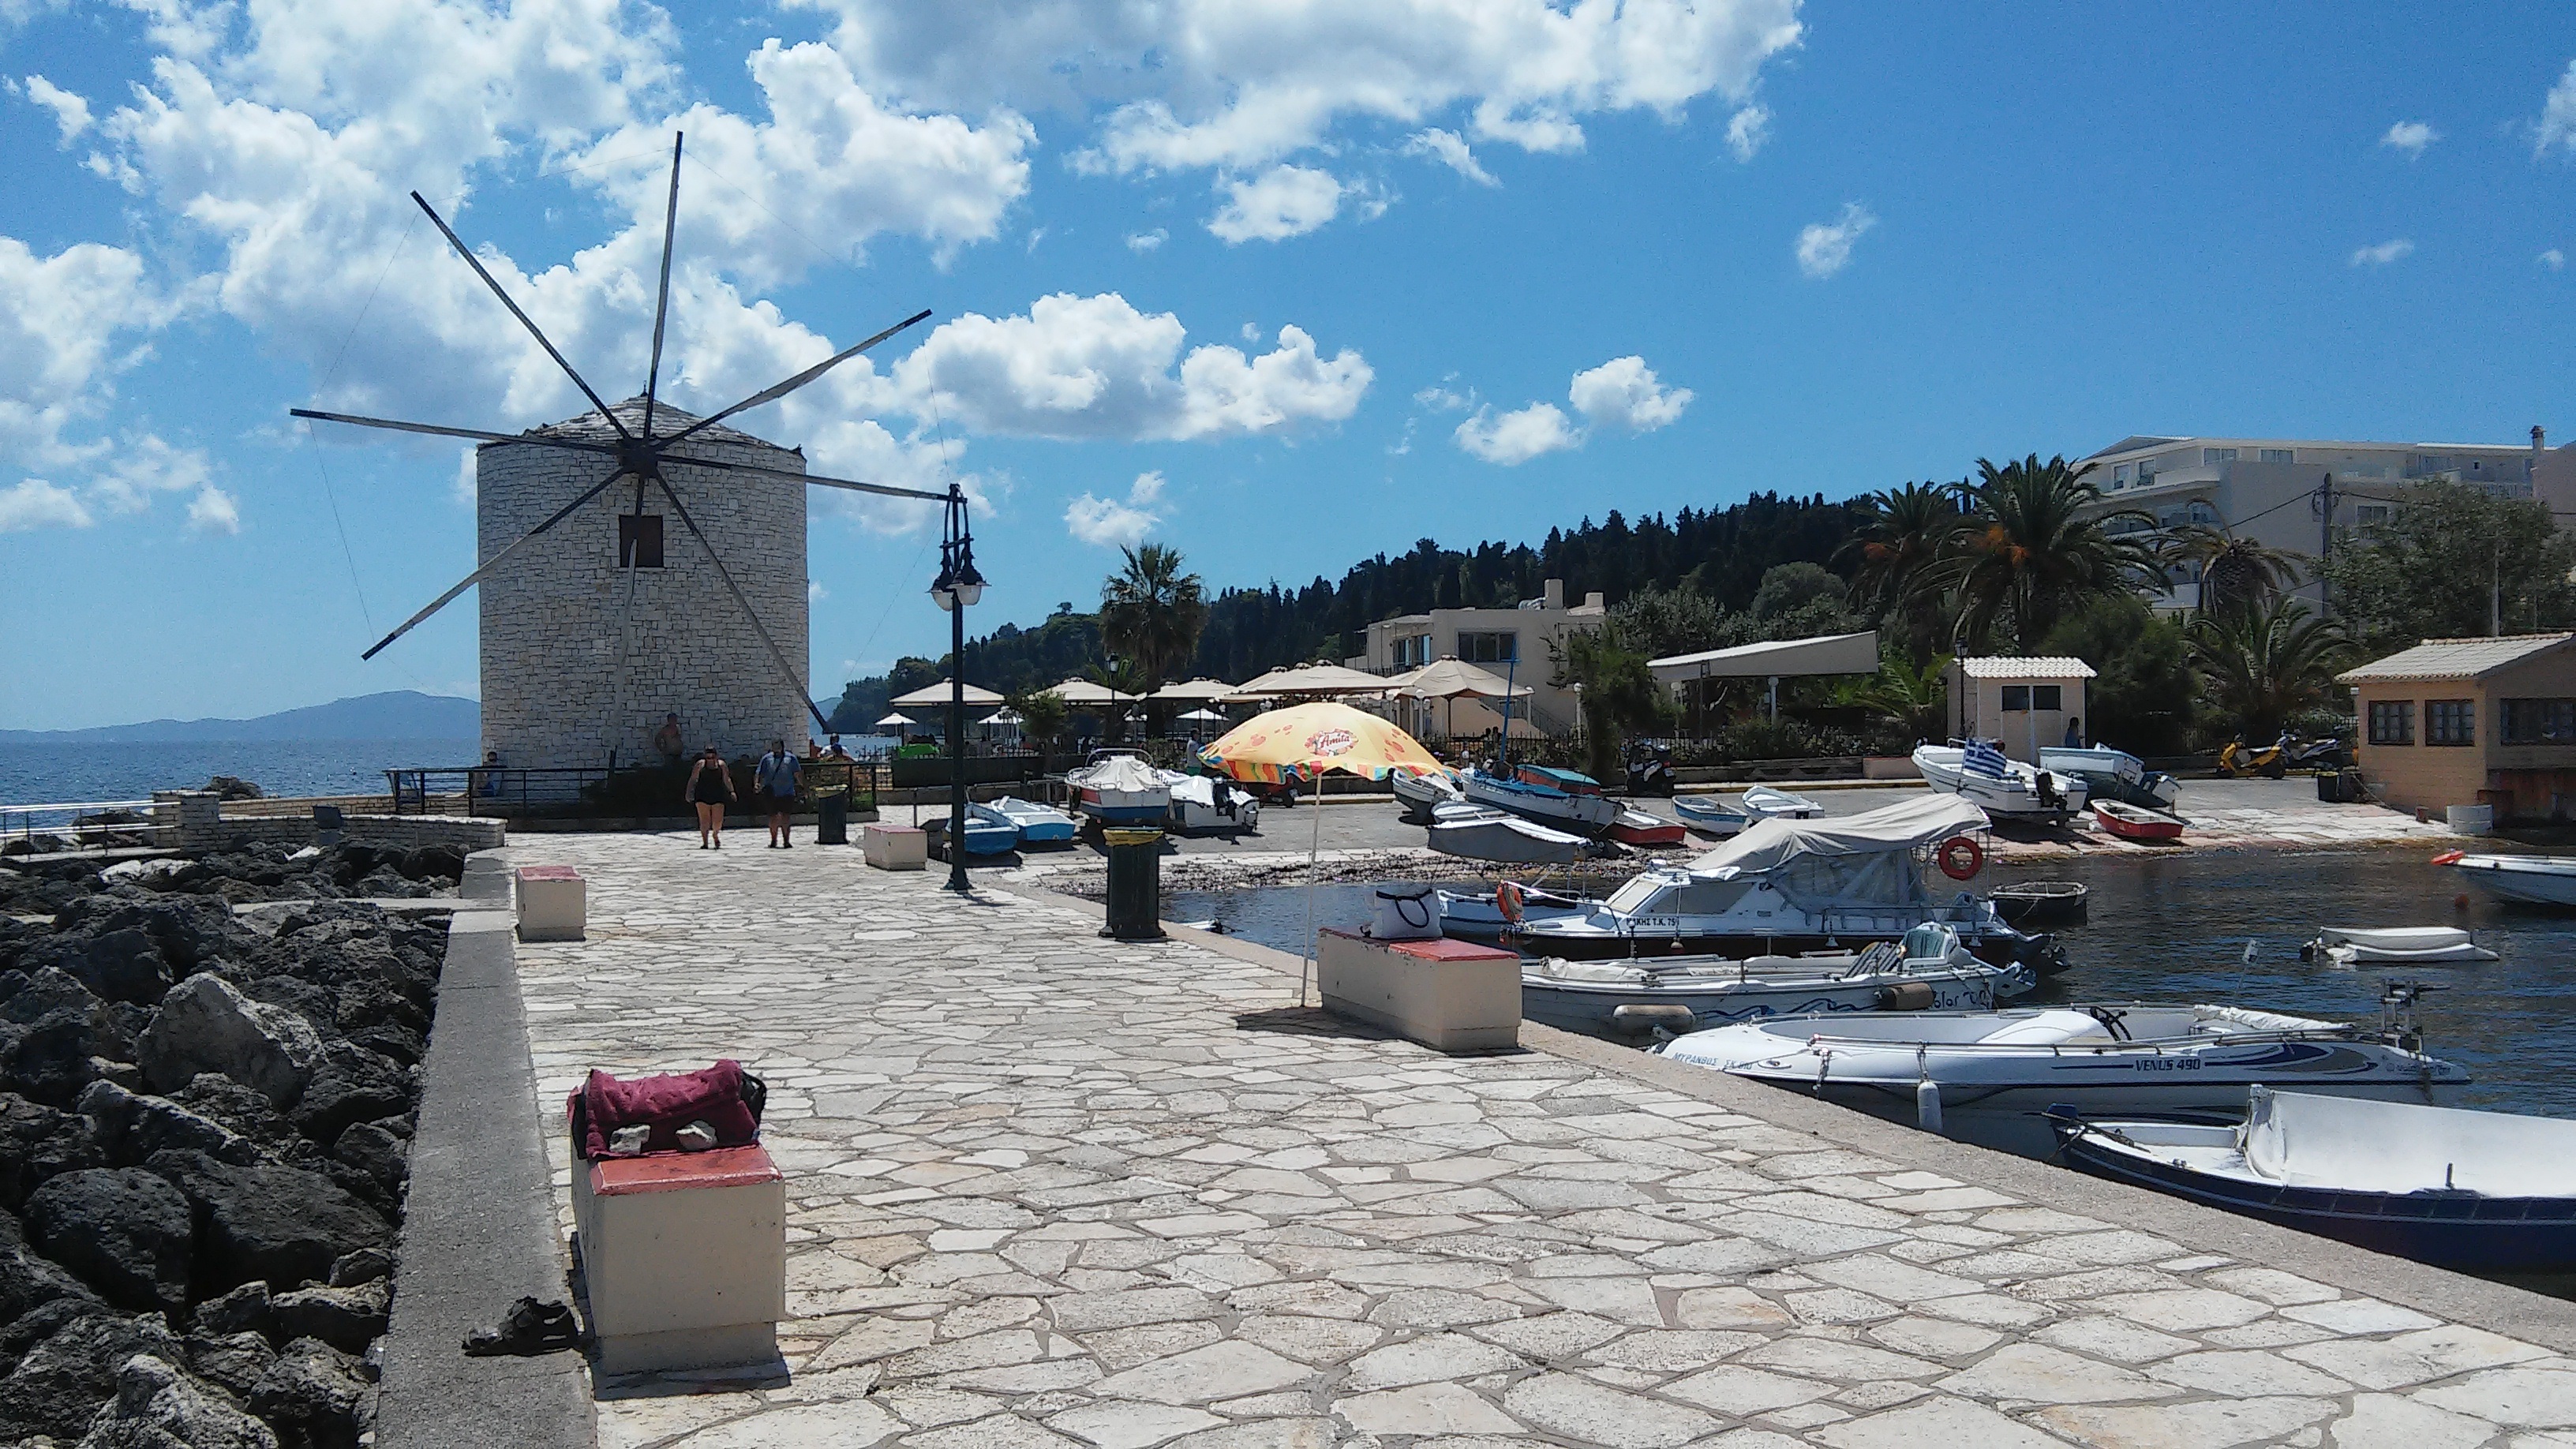
building, property, mill, corfu, greek mill, at the seaside